Shinise

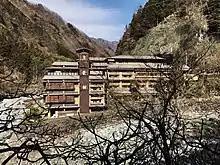
Founded 705, the Nishiyama Onsen Keiunkan is the world's oldest hotel and one of Japan's oldest companies.

Shinise are Japanese businesses that have been in operation for at least for a hundred years, some more than a thousand years. Japan has significantly more very old businesses than any other country, and "Shinise" products enjoy a particular prestige in Japan.